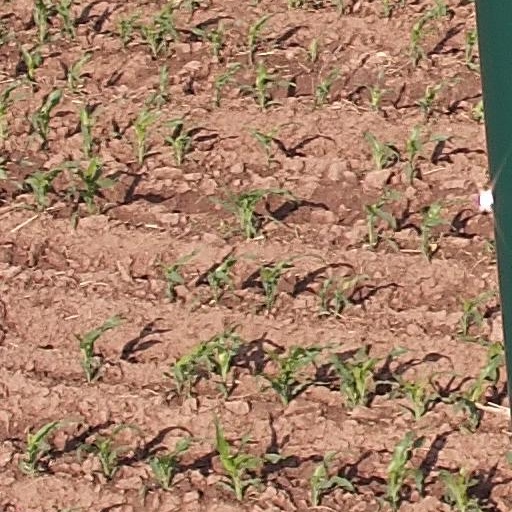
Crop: maize; corn